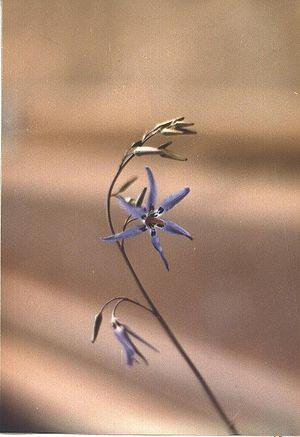
La famille des Técophilaeacées regroupe des plantes monocotylédones. Elle comprend environ deux douzaines d'espèces réparties en 7-9 genres.